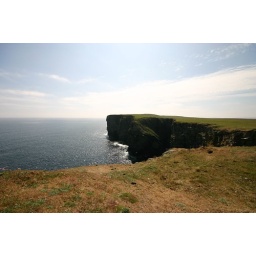
Note the grass turning brown in the foreground. almost unheard of.